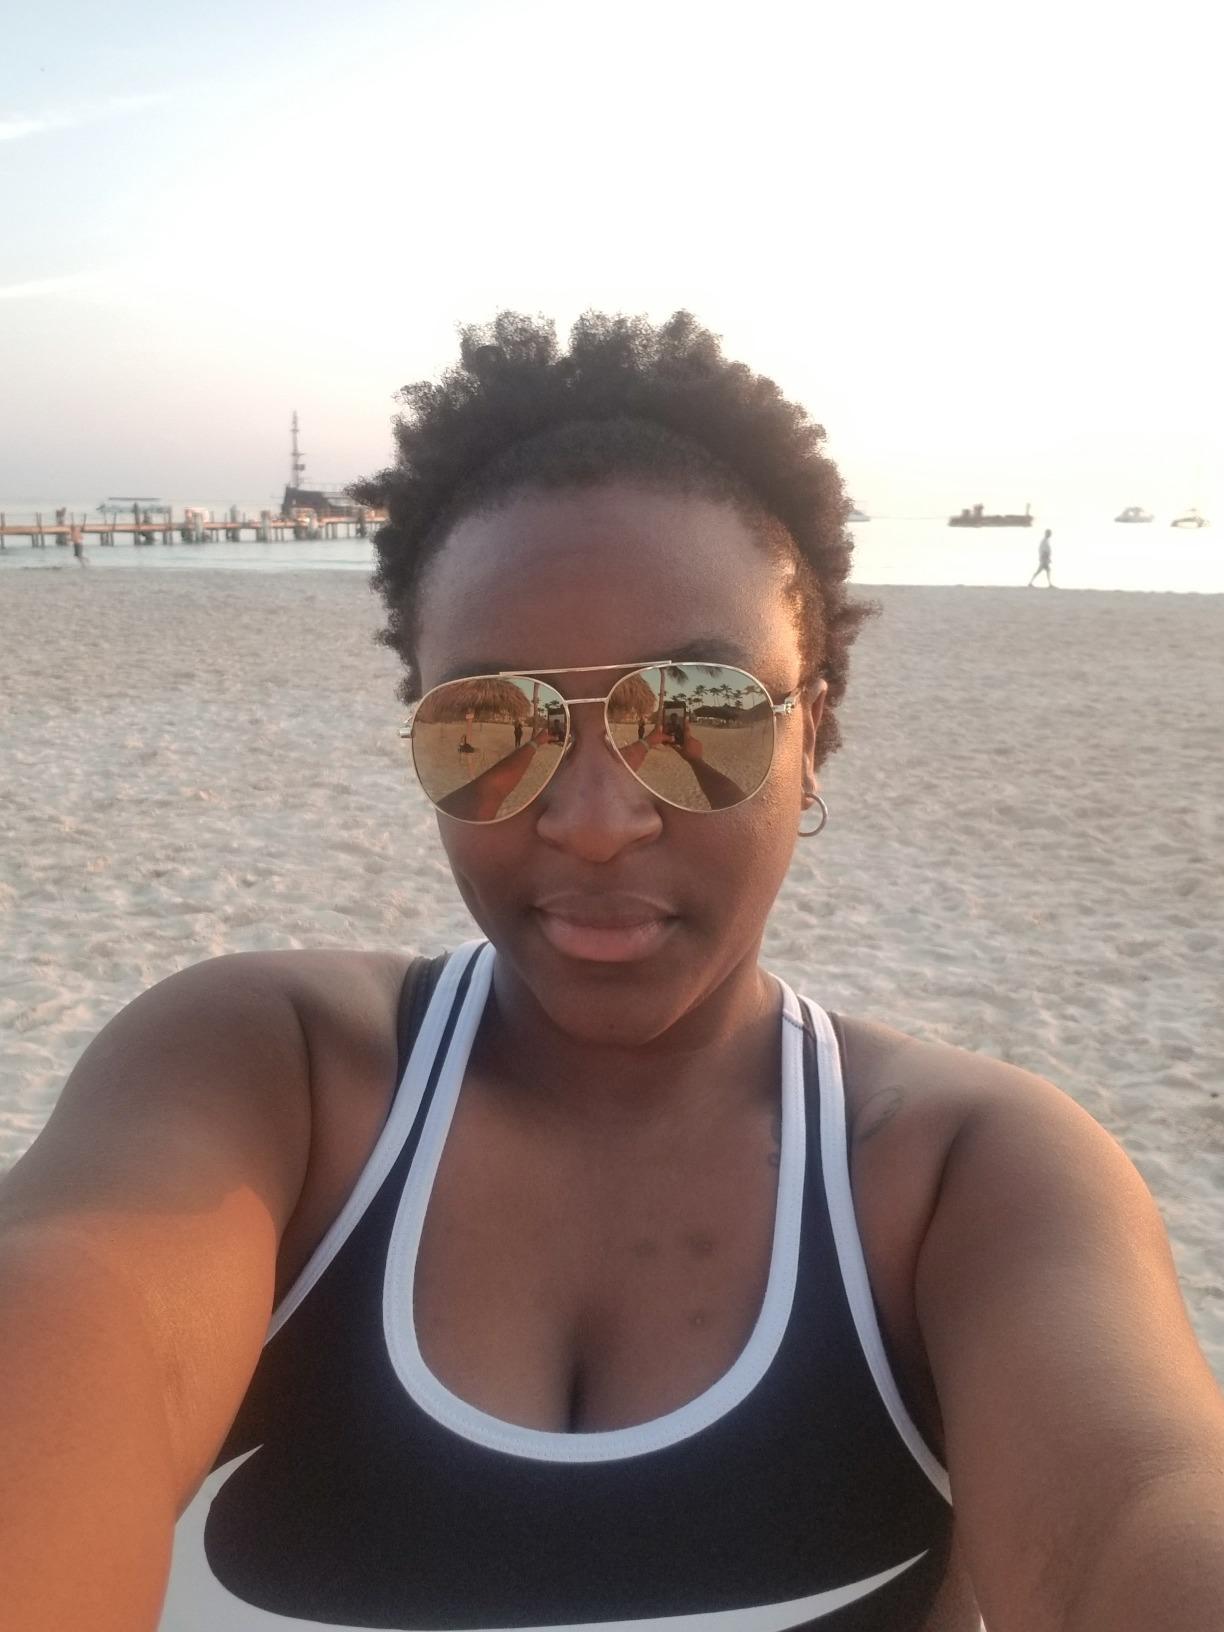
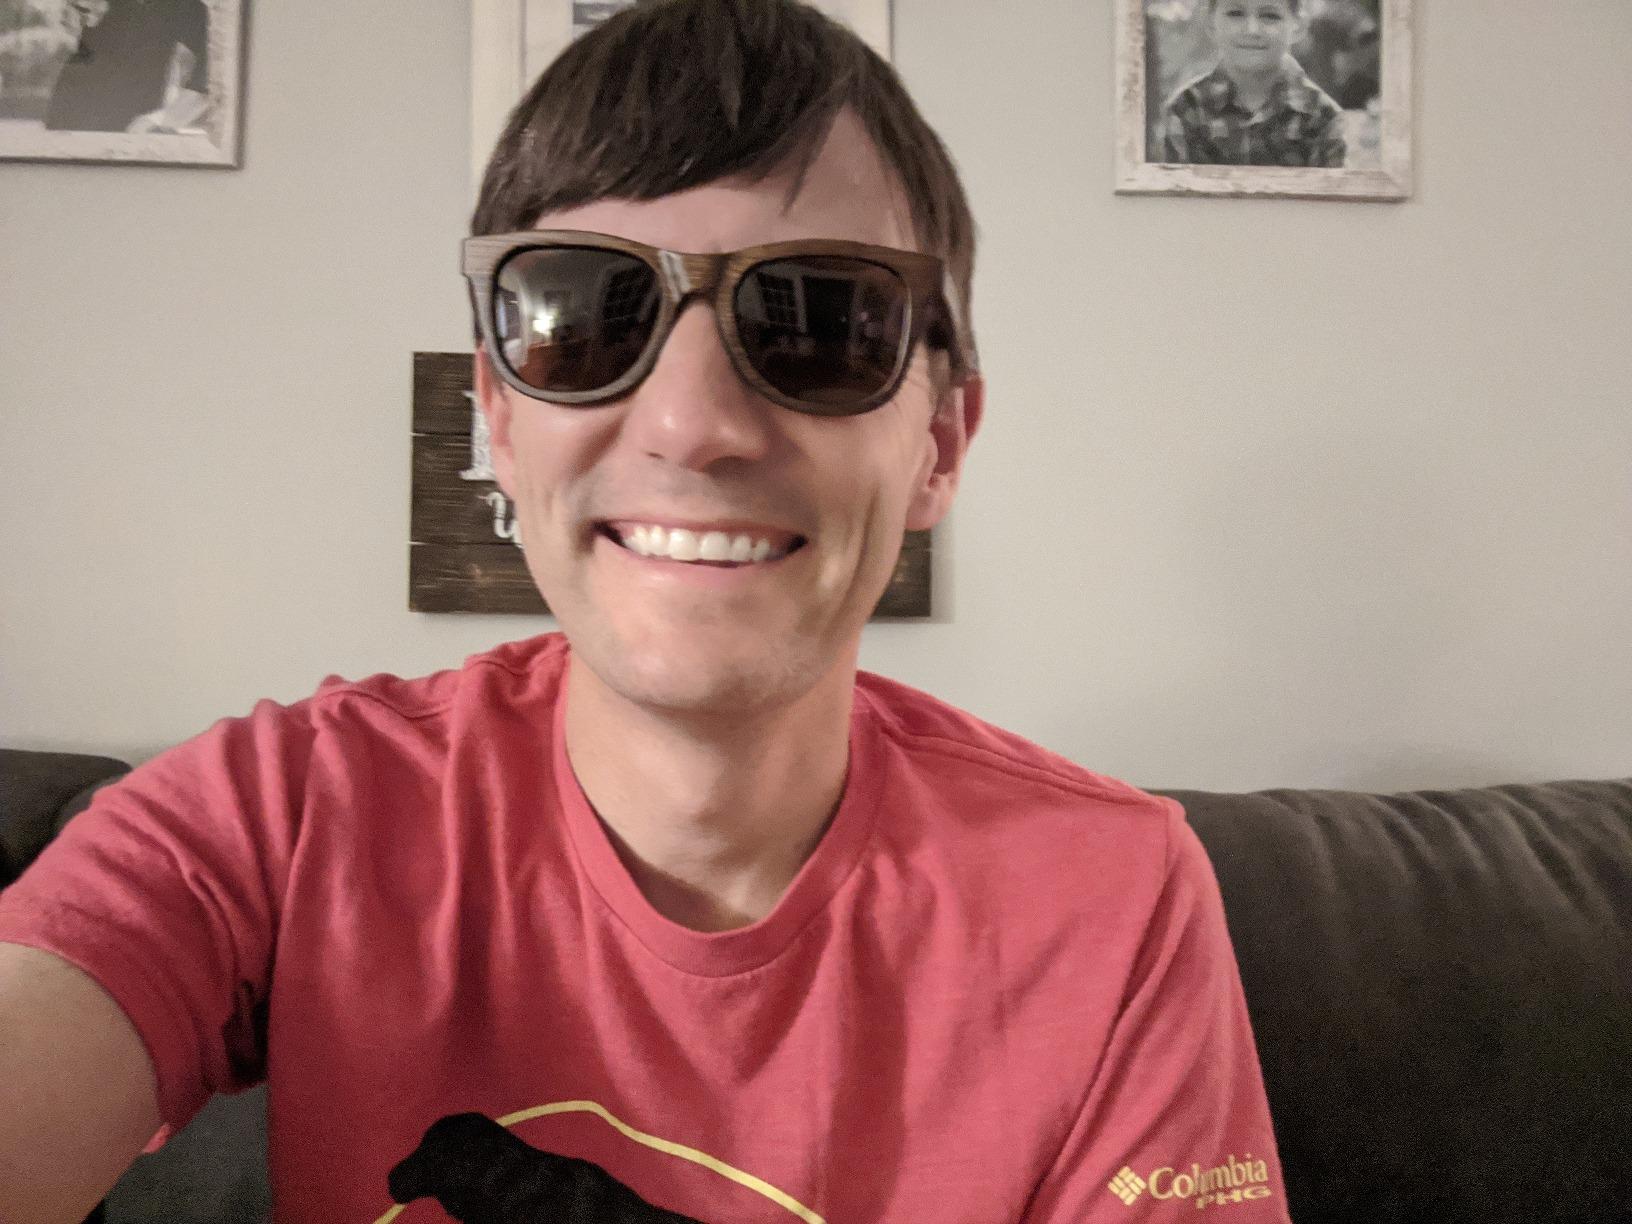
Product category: accessories_sunglasses
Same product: no